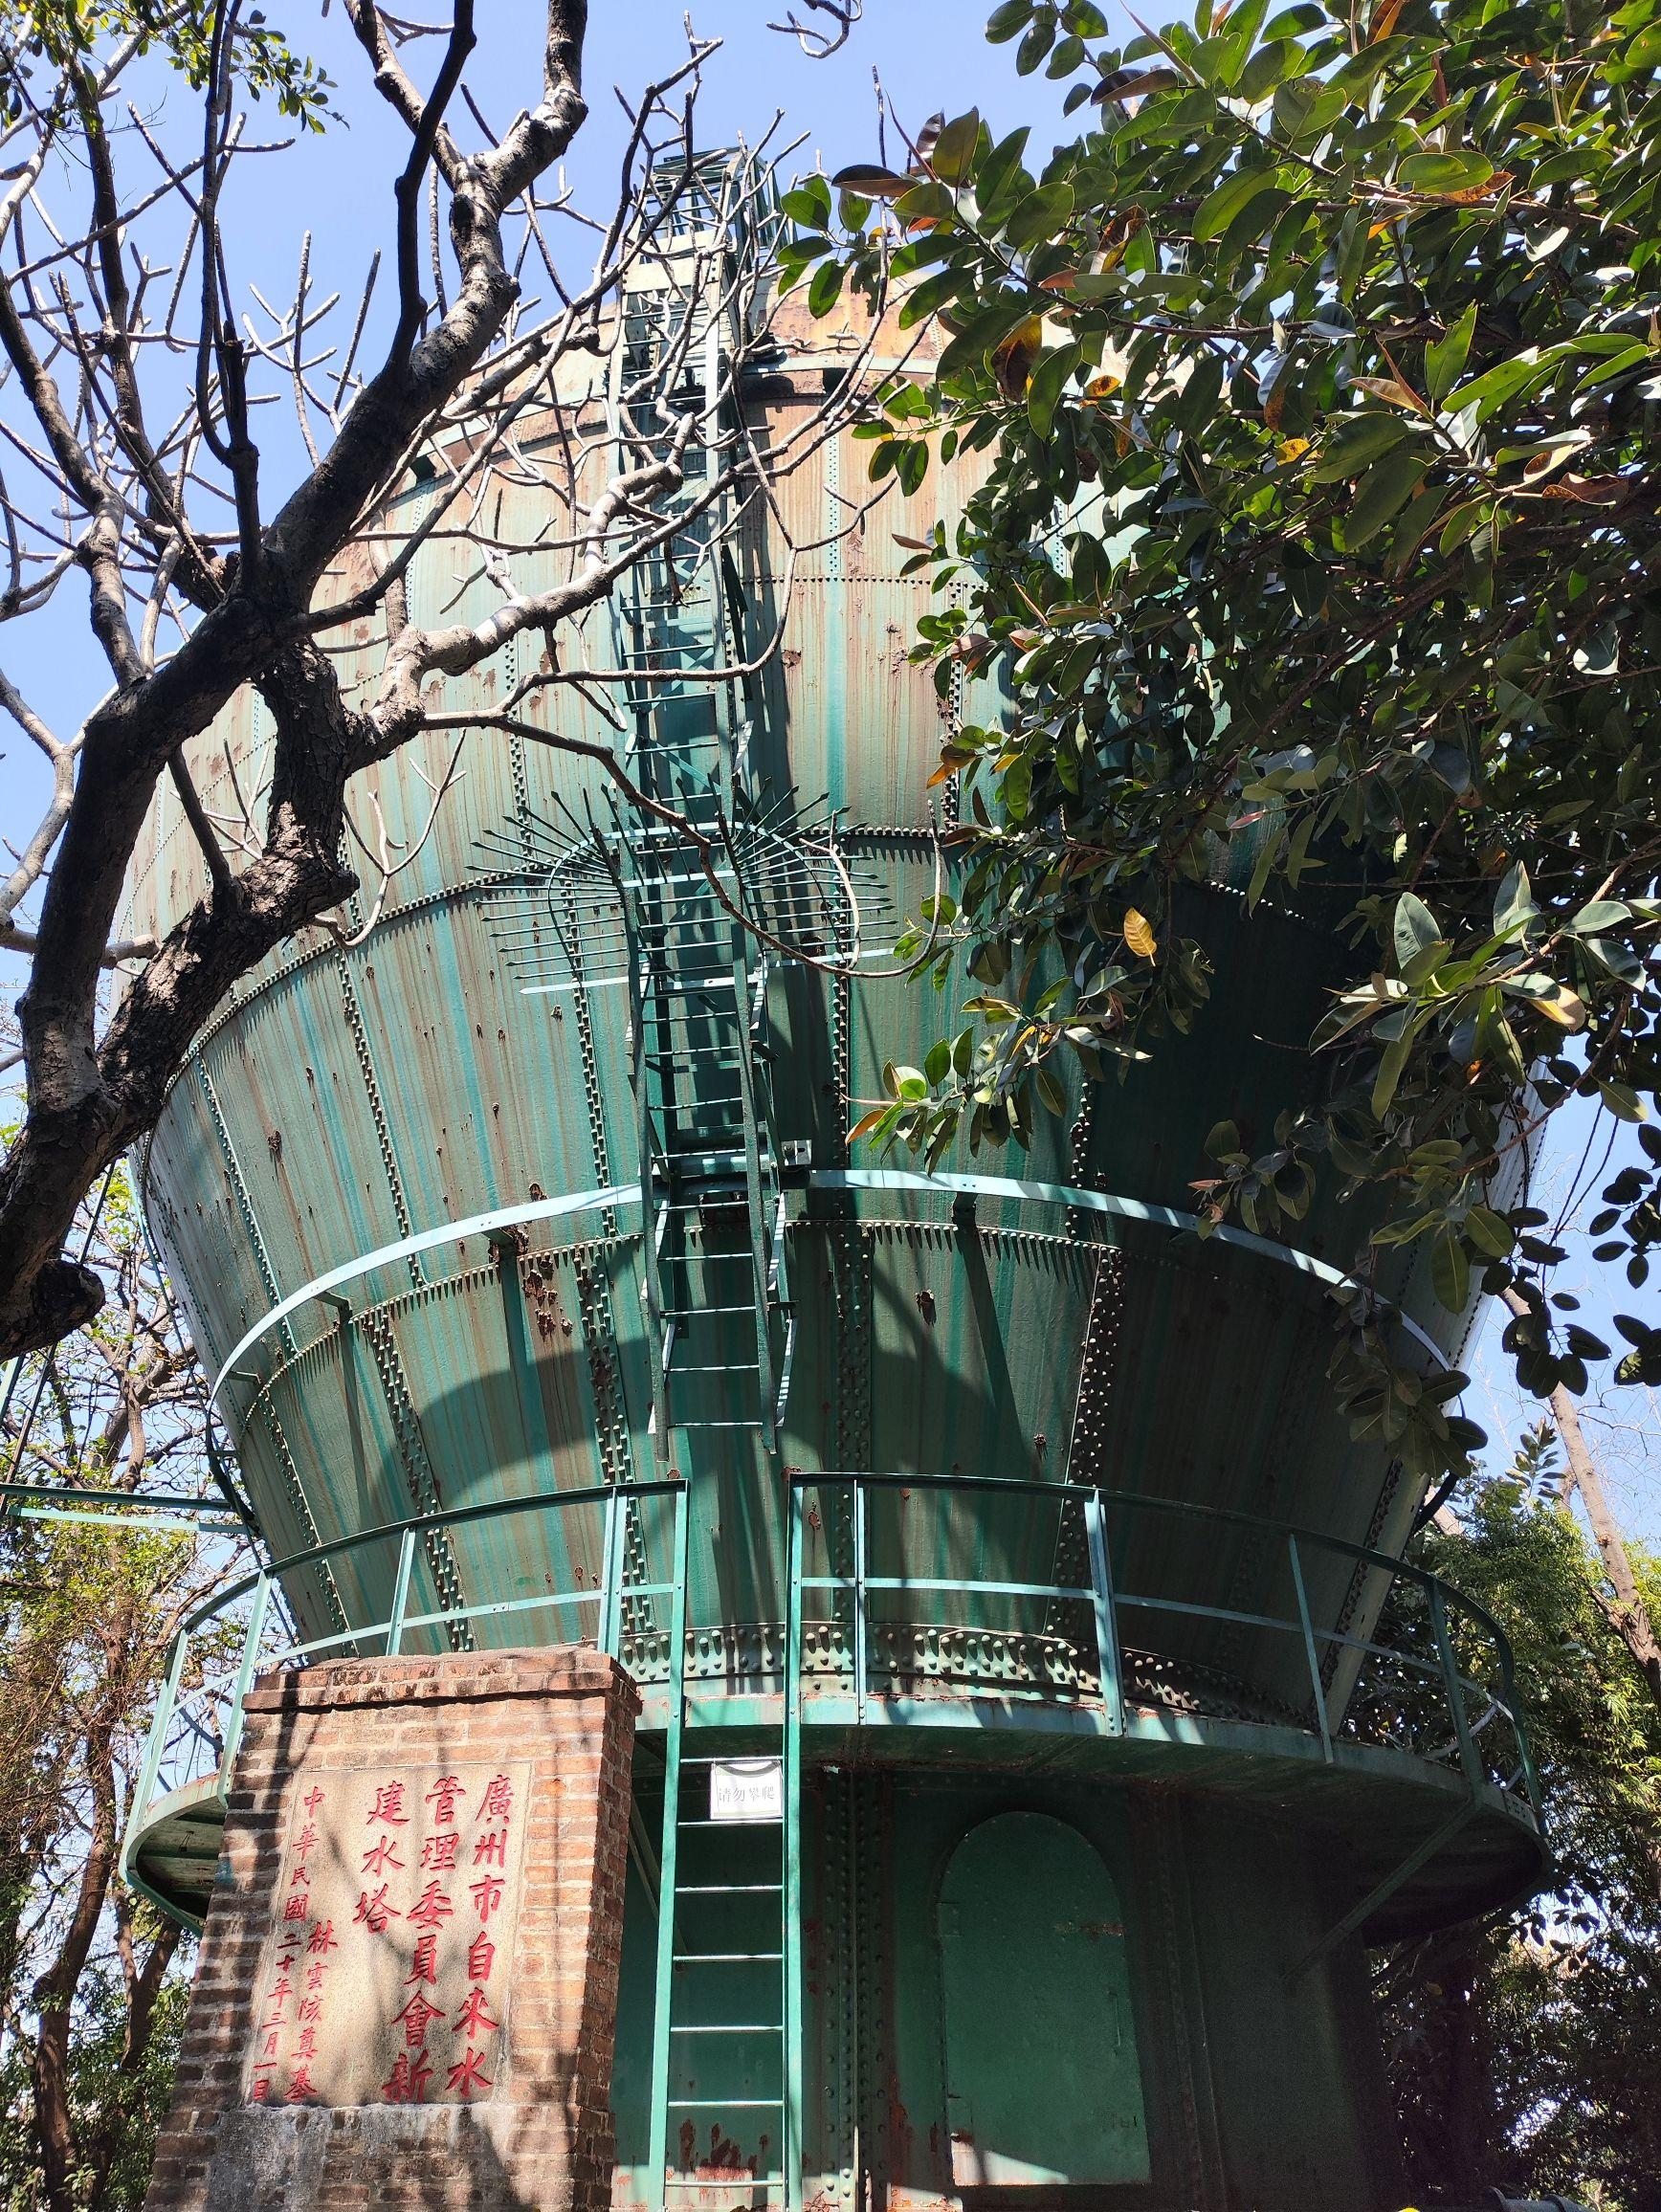
地标名称：越秀山水塔
所在城市：广州市·越秀区